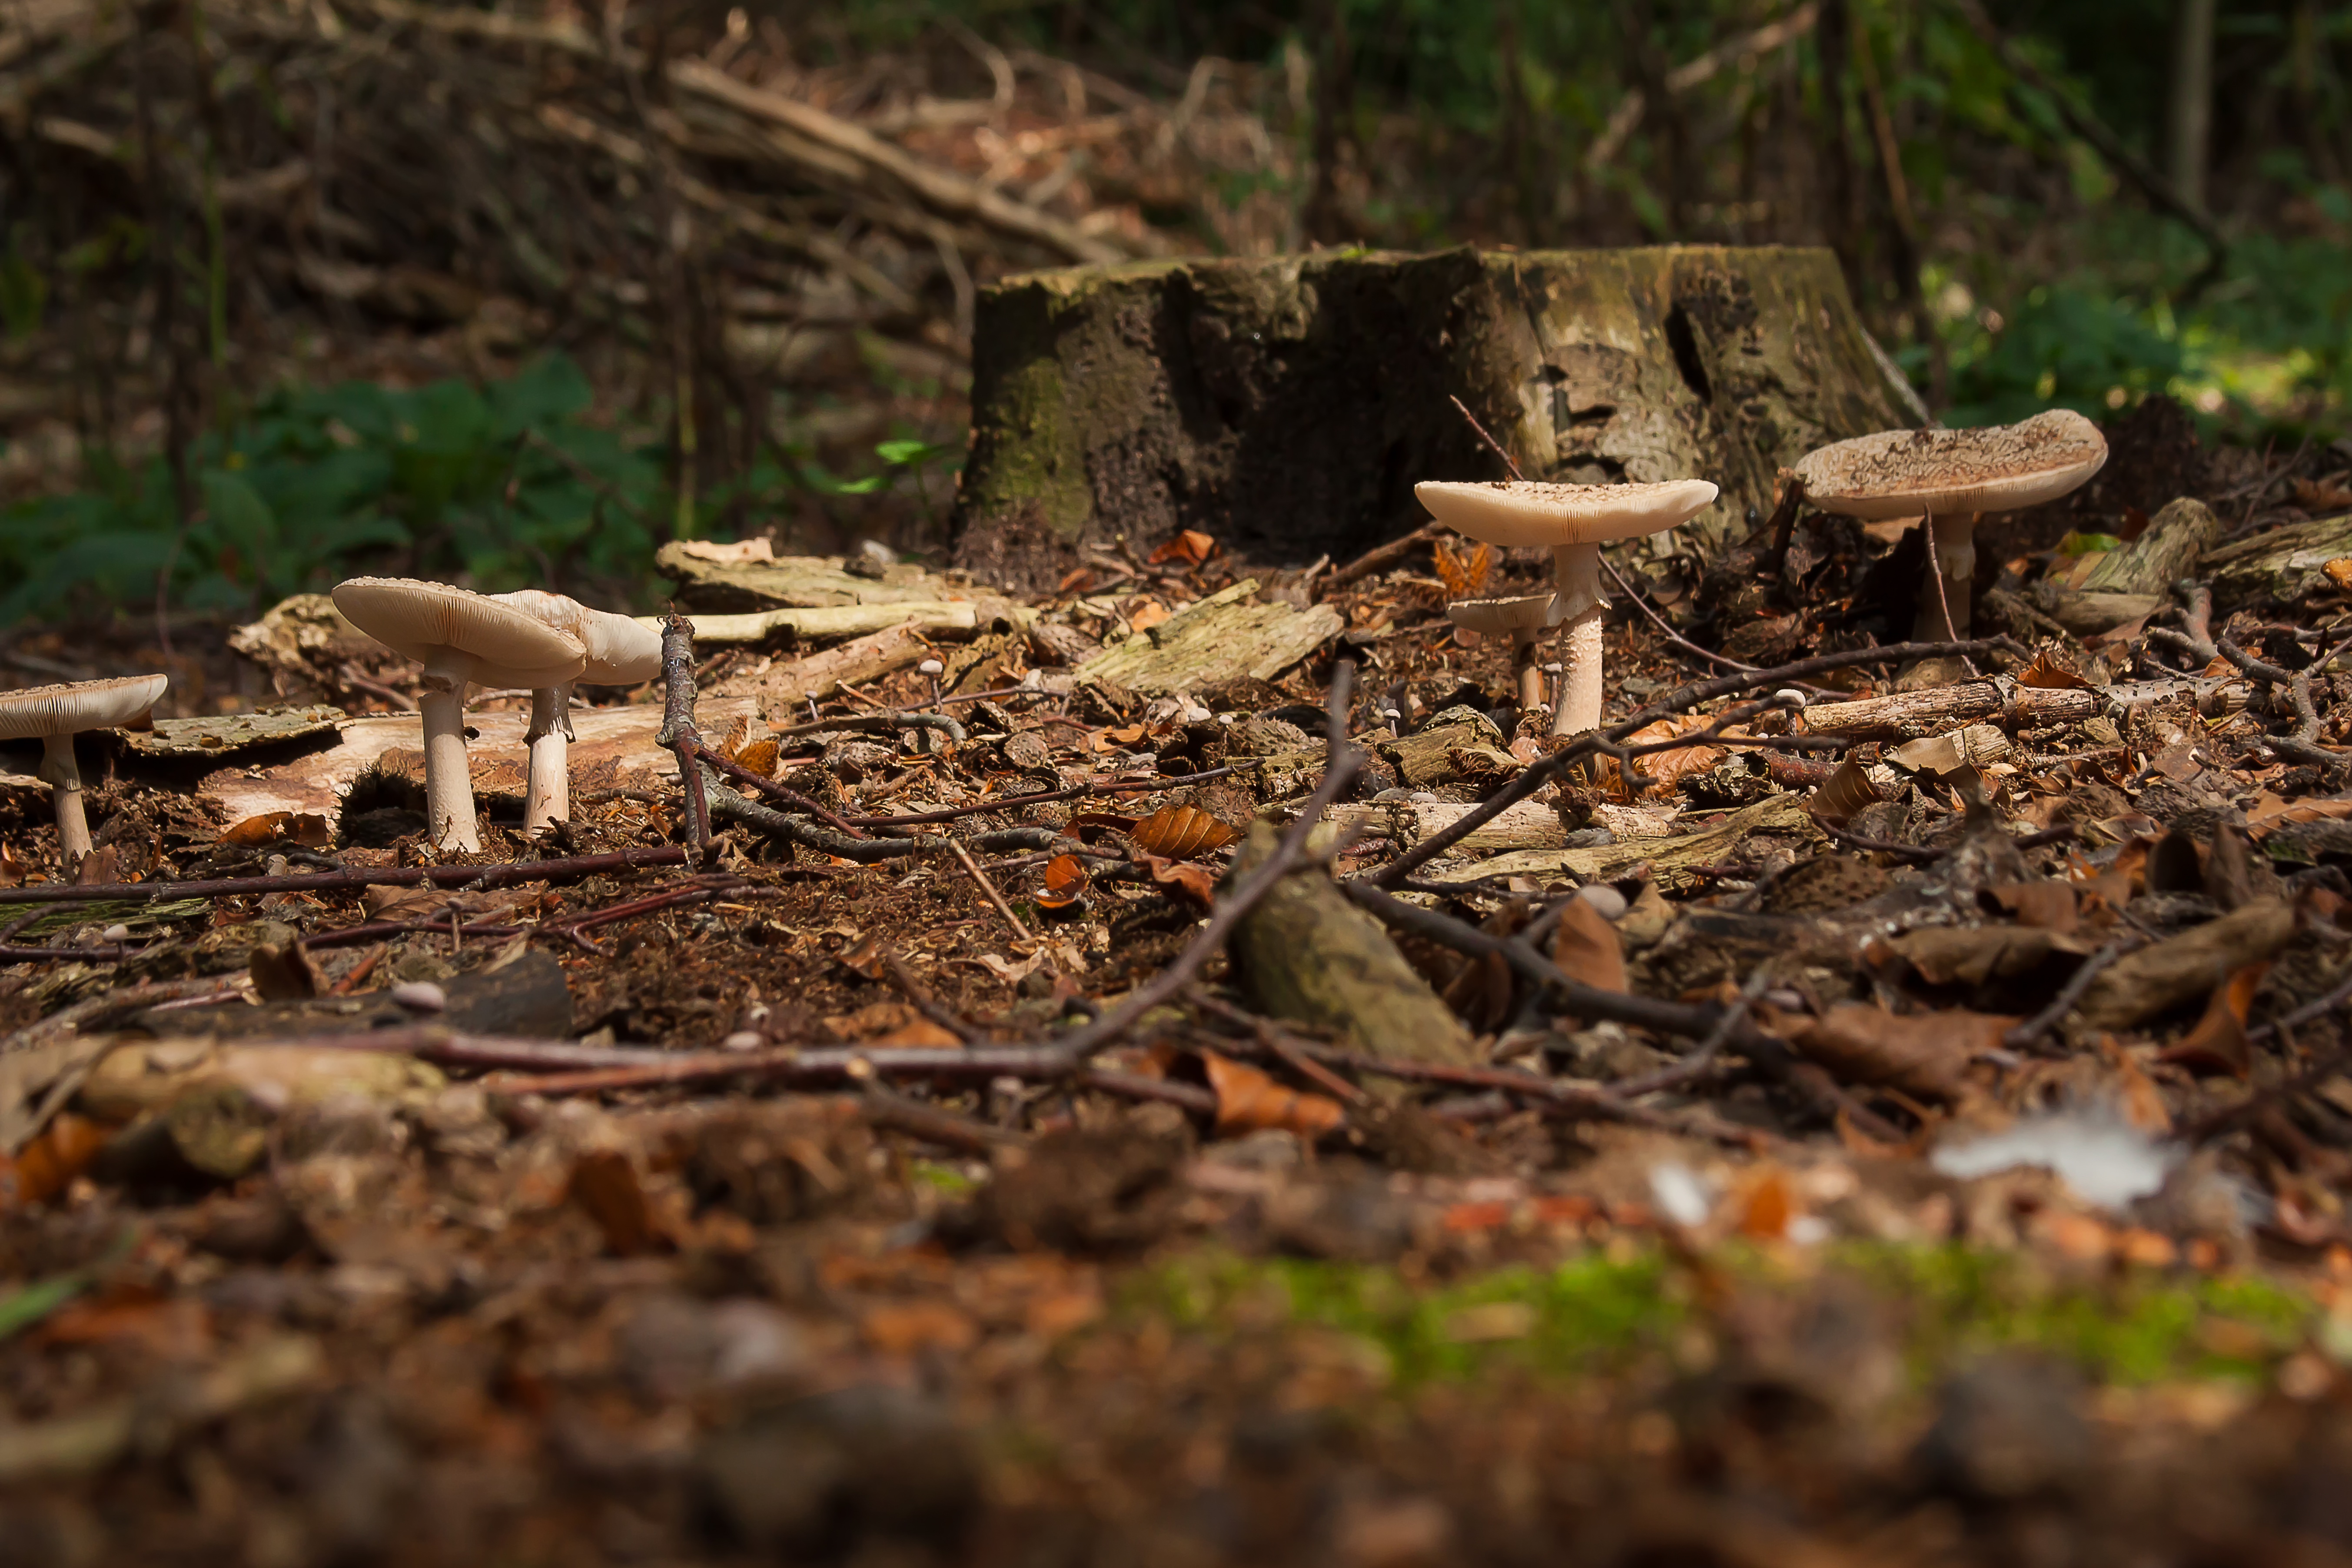
tree, nature, forest, wilderness, plant, wood, leaf, moss, wildlife, spring, jungle, insect, autumn, soil, fauna, mushrooms, toxic, woodland, habitat, moist, cep, natural environment